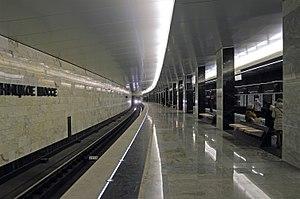
Piatnitskoïe chosse est une station de la ligne Arbatsko-Pokrovskaïa du métro de Moscou, située sur le territoire du raion Mitino dans le district administratif nord-ouest de Moscou.
La liste des stations du métro de Moscou présente les stations des 12 lignes qui composent le métro de Moscou aujourd'hui.